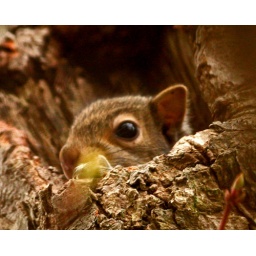
Found this cute little guy in a tree at Hammonasett State Park in CT on a bird walk.